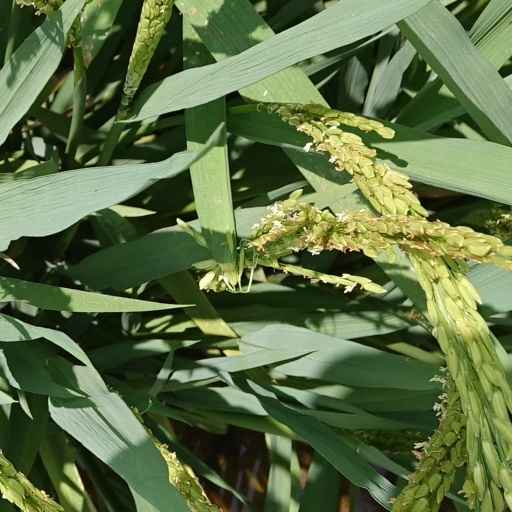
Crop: rice